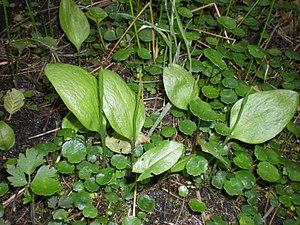
La réserve naturelle nationale du domaine de Beauguillot est une réserve naturelle nationale de la région Normandie. Classée en 1980, elle occupe 538 ha au cœur de la baie des Veys et protège un ensemble de milieux humides favorables à l'avifaune.